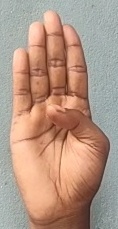
ASL sign: B